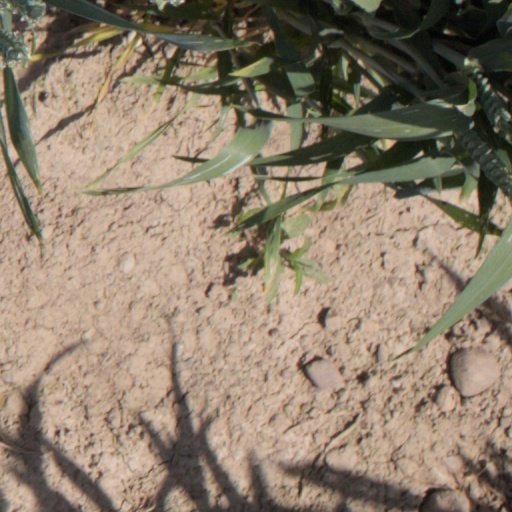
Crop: wheat